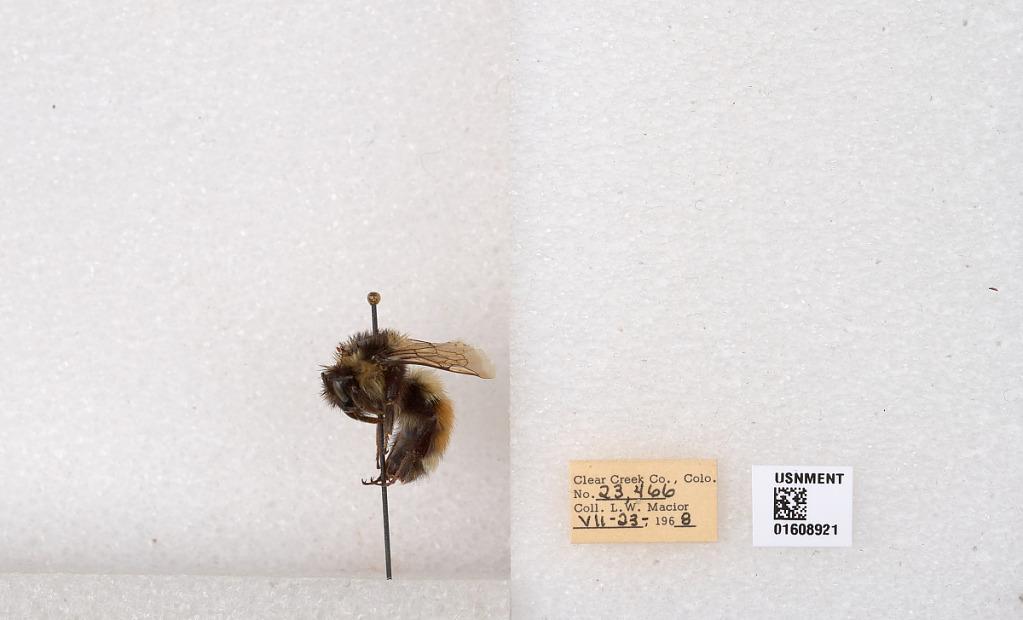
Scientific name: Bombus (Pyrobombus) sylvicola Kirby
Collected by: L. Macior
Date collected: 1968-7-23
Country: United States
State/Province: Colorado
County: Clear Creek
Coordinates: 39.6891, -105.644